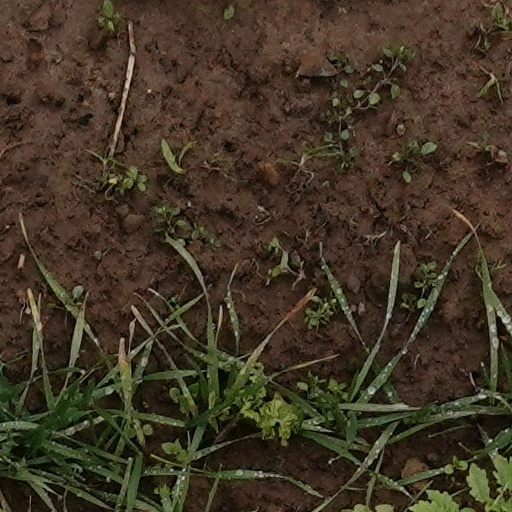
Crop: wheat